Johann Reinhard III, Count of Hanau-Lichtenberg

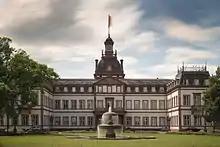
"Schloss Philippsruhe", Hanau

During the reign of Johann Reinhard II, the County of Hanau prospered culturally: he began building a grand castle in Bischofsheim am hohen Steg (now called "Rheinbischofsheim"), which was never completed, and in the Hanau-Lichtenberg of Buchsweiler (now called "Bouxwiller"), he created a park and expanded the castle. In the 1720s, he constructed a hunting lodge in Pirmasens, Schloss Pirmasens. Between 1730 and 1736 he rebuilt the "Hanauer Hof" (or "Hôtel de Hanau") in Strasbourg, which had been the city residence of the counts of Hanau-Lichtenberg since 1573. This building now serves as Strasbourg's city hall.